Hardinge Giffard, 1st Earl of Halsbury

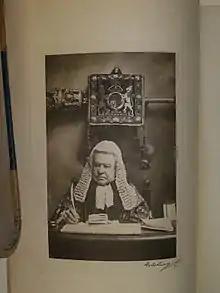
Image of Hardinge Giffard, 1st Earl of Halsbury from Halsbury's Laws of England, 1st ed, Vol 1.

In 1885, Giffard was appointed Lord High Chancellor of Great Britain in Lord Salisbury's first administration, and was created Baron Halsbury, of Halsbury in the County of Devon, thus forming a remarkable exception to the rule that no criminal lawyer could ever reach the woolsack. He resumed the position in 1886 and held it until 1892 and again from 1895 to 1905, his tenure of the office, broken only by the brief Liberal ministries of 1886 and 1892–1895, being longer than that of any Lord Chancellor since Lord Eldon. In 1898 he was created Earl of Halsbury and Viscount Tiverton, of Tiverton, Devon.